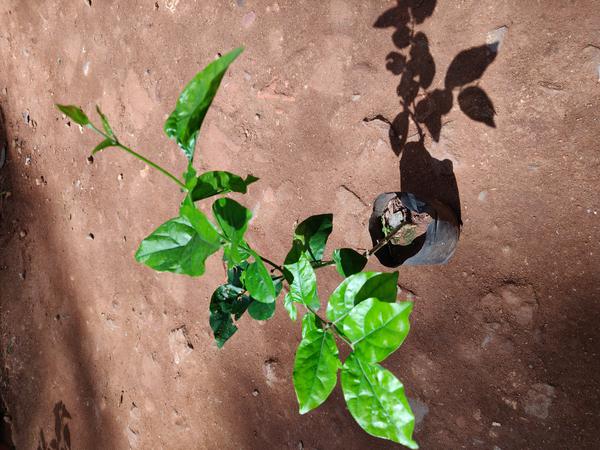
Plant: Jasmine